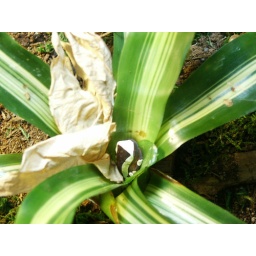
clown tree frog, sleeping in a bromeliad .. yes the other plant in the frame is wilty.